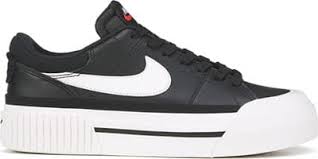
Label: Sneaker